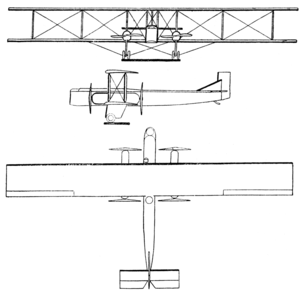
Le Farman F.140 Super Goliath était un bombardier français fabriqué à partir de 1924 par la société des Avions Farman.